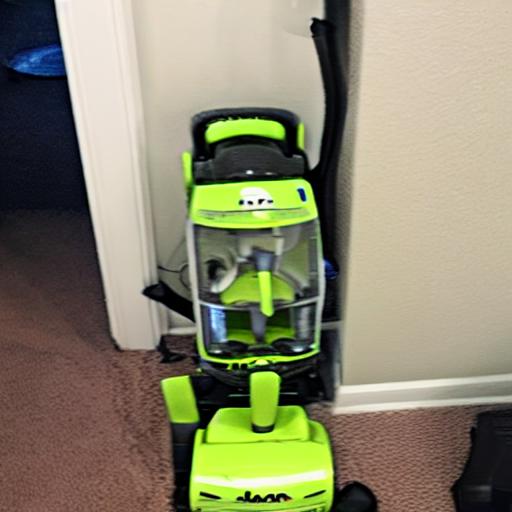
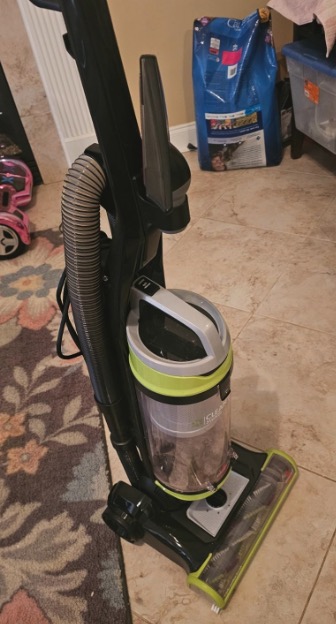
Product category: items_vacuum
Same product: no